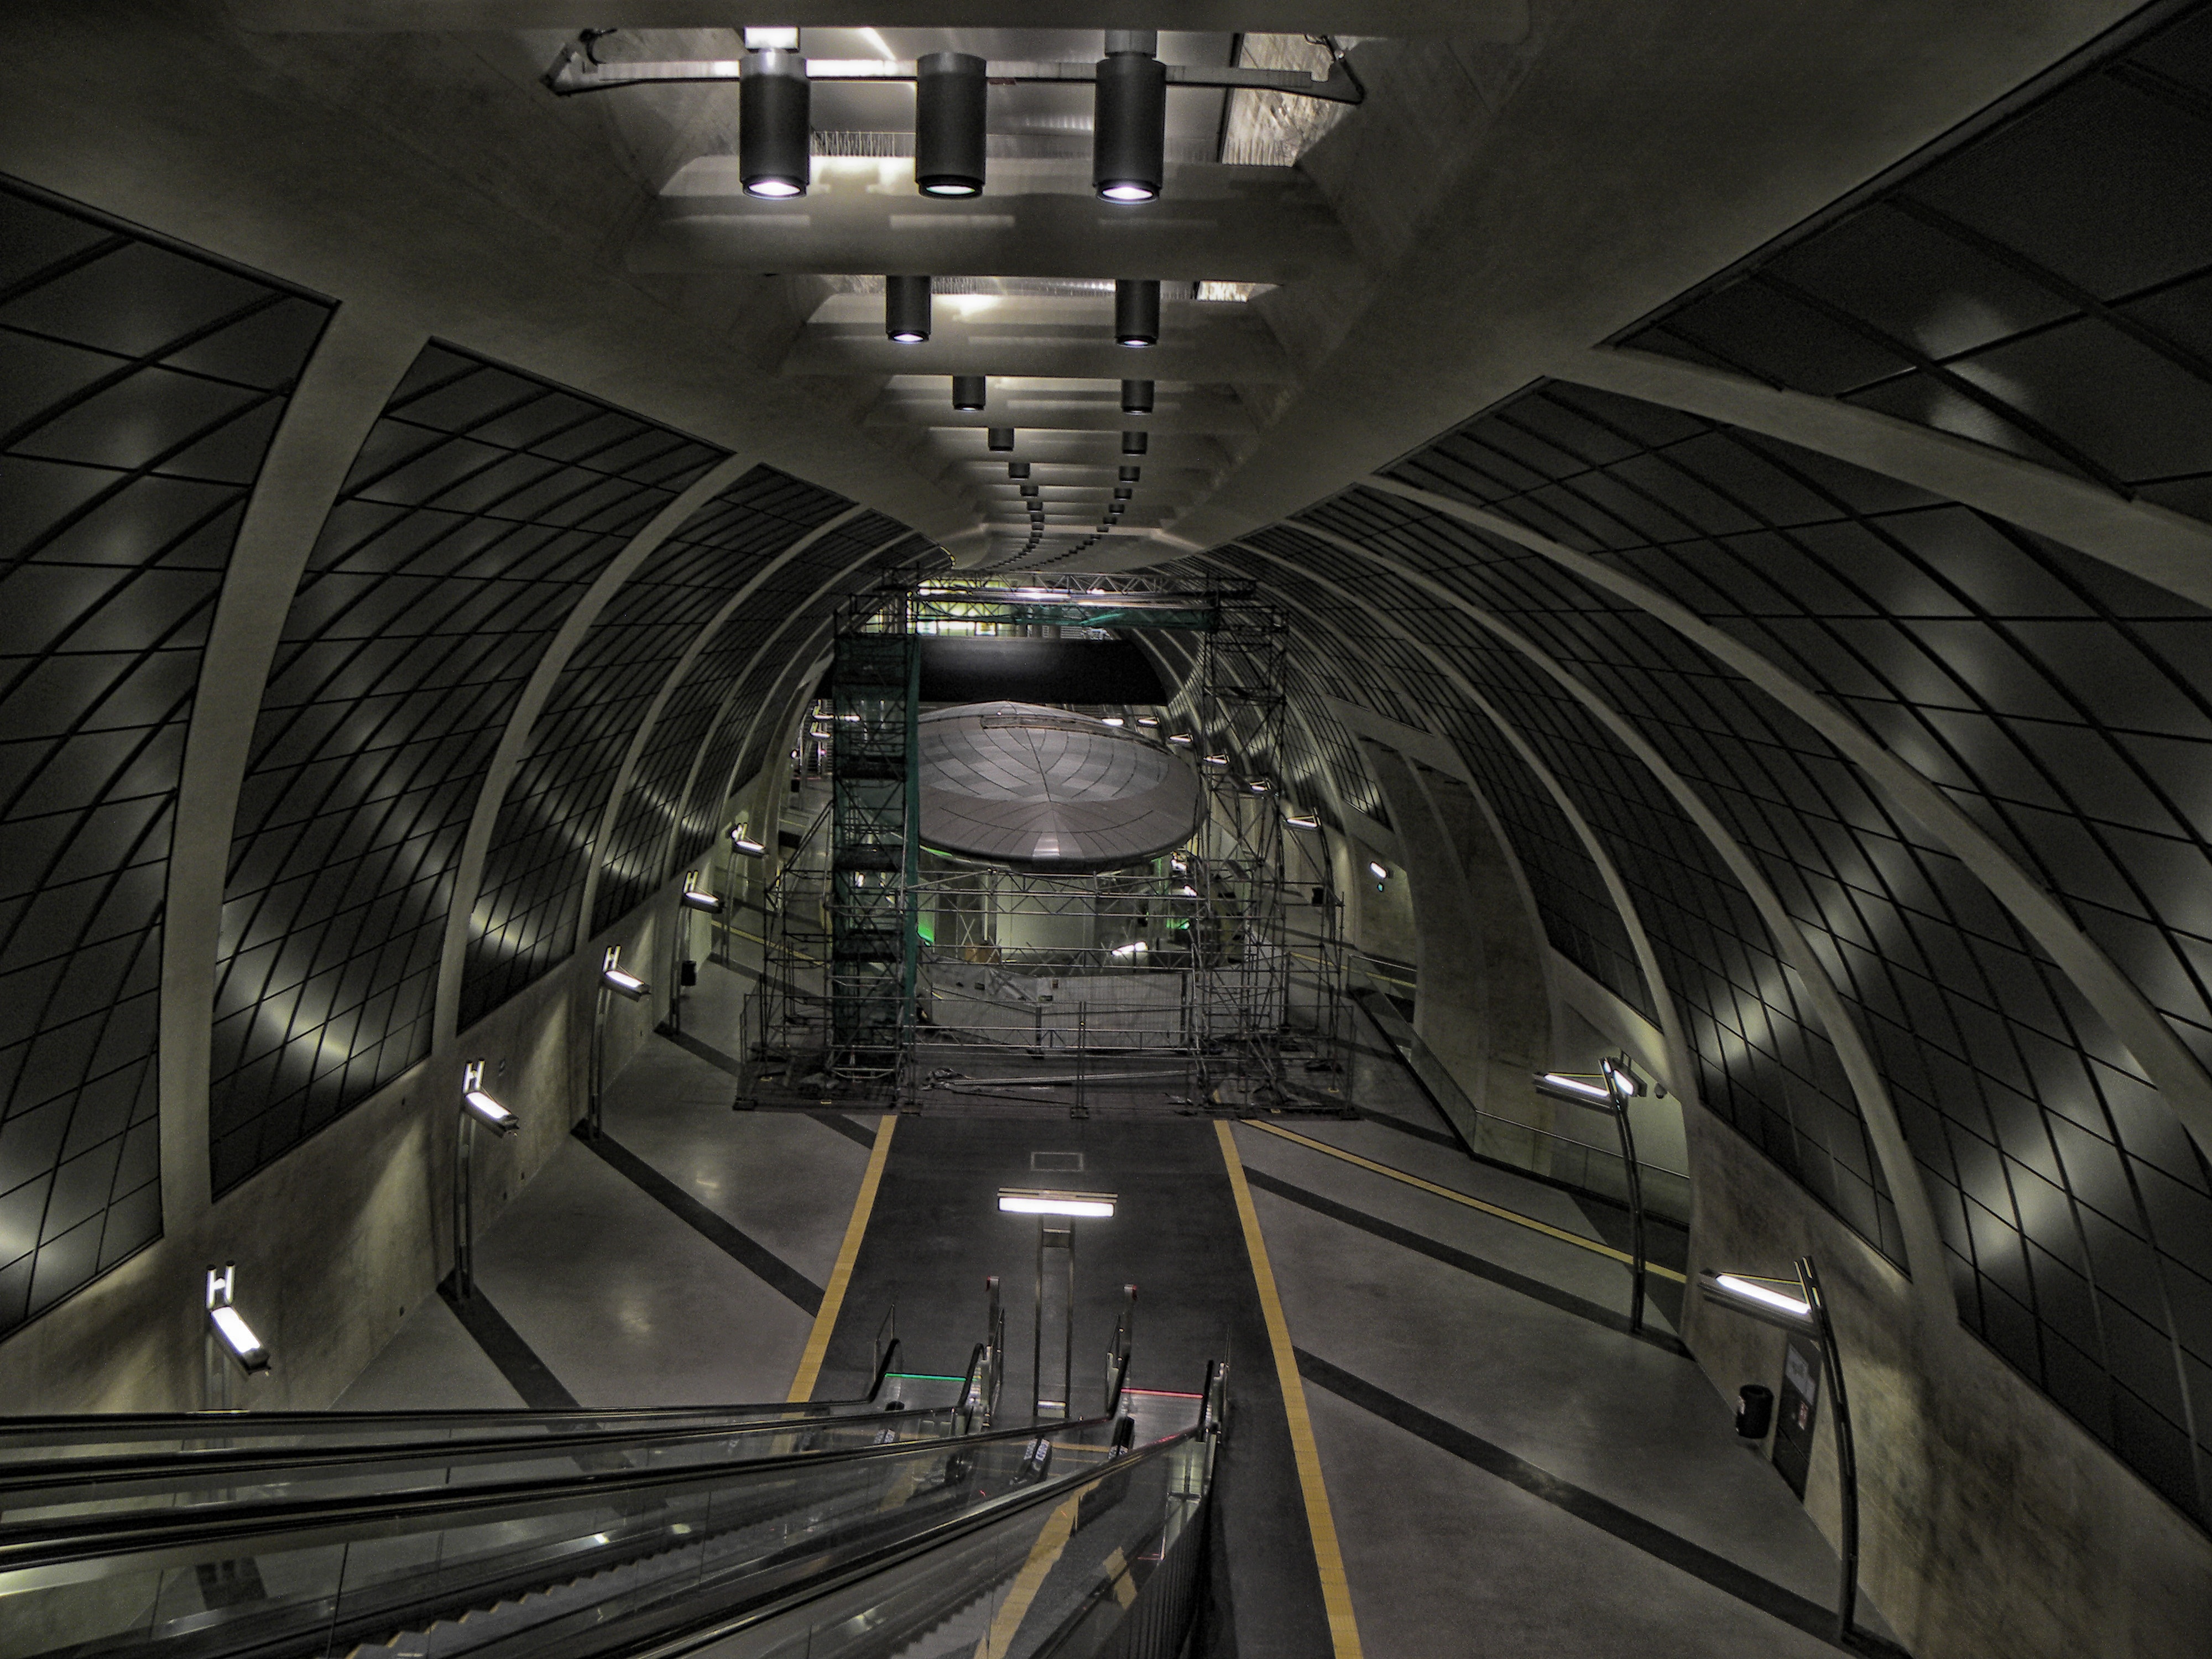
tunnel, subway, metro, transport, industry, public transport, metro station, infrastructure, symmetry, cologne, stop, screenshot, hay market